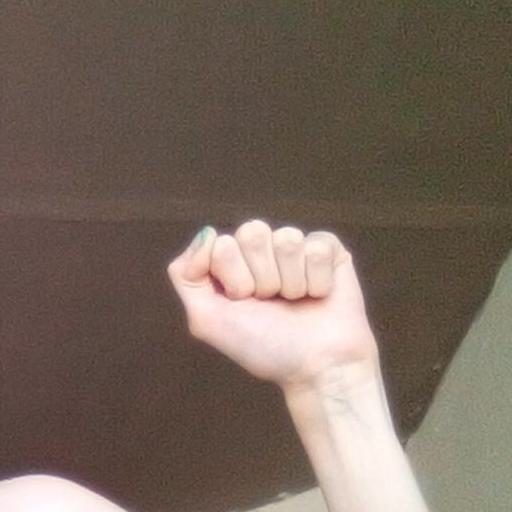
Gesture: fist